Berkeley Springs High School

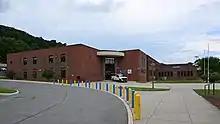
Berkeley Springs High School main building

In 2002, multiple additions were added and renovations performed on Building A, more than doubling its size. The most prominent addition is the new main office, library/media center, and conference rooms on the first floor and four science classrooms and a teachers' lounge on the second floor. Dressing rooms and a prop room were added to the back of the auditorium, and an extra cafeteria room was added. The school's front entrance was moved to the opposite side of the building, giving it a more central position among the four buildings. The first floor girls' restroom was moved to the location of the original reception desk, making room for a hallway to the new cafeteria room. Old windows were replaced and HVAC was installed throughout the building.